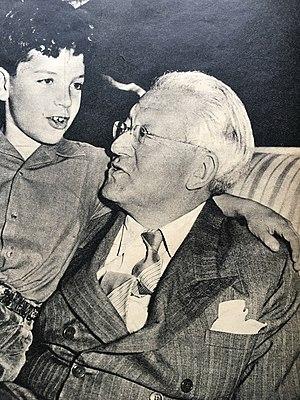
Artur Rodziński est un chef d'orchestre polonais.